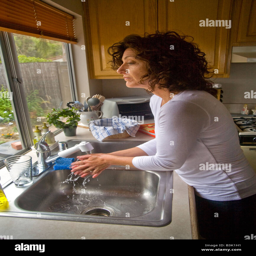
a woman washes her hands in the kitchen sink at home